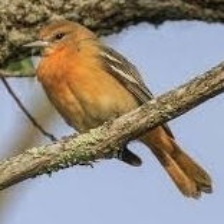
Species: CINNAMON ATTILA
Scientific name: ATTILA CINNAMOMEUS